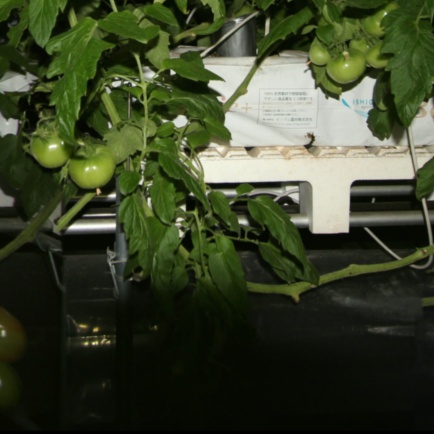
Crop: tomato